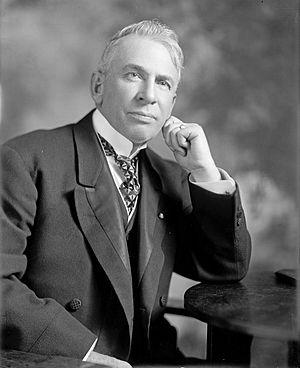
William Alden Smith est un homme politique américain qui a été député de la Chambre des représentants des États-Unis puis sénateur du Michigan entre 1907 et 1909. Membre du Parti républicain, il est aujourd'hui connu pour avoir été à la tête de la commission américaine sur le naufrage du Titanic en avril 1912. Son action a été critiquée au Royaume-Uni, certains l'accusant d'incompétence et de vouloir faire le procès des trusts, et en particulier de l’International Mercantile Marine Company de John Pierpont Morgan.